Gellin

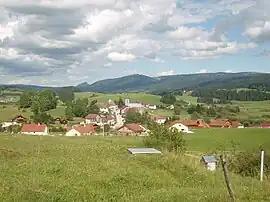
A general view of Gellin

Gellin is a commune in the Doubs department in the Bourgogne-Franche-Comté region in eastern France.